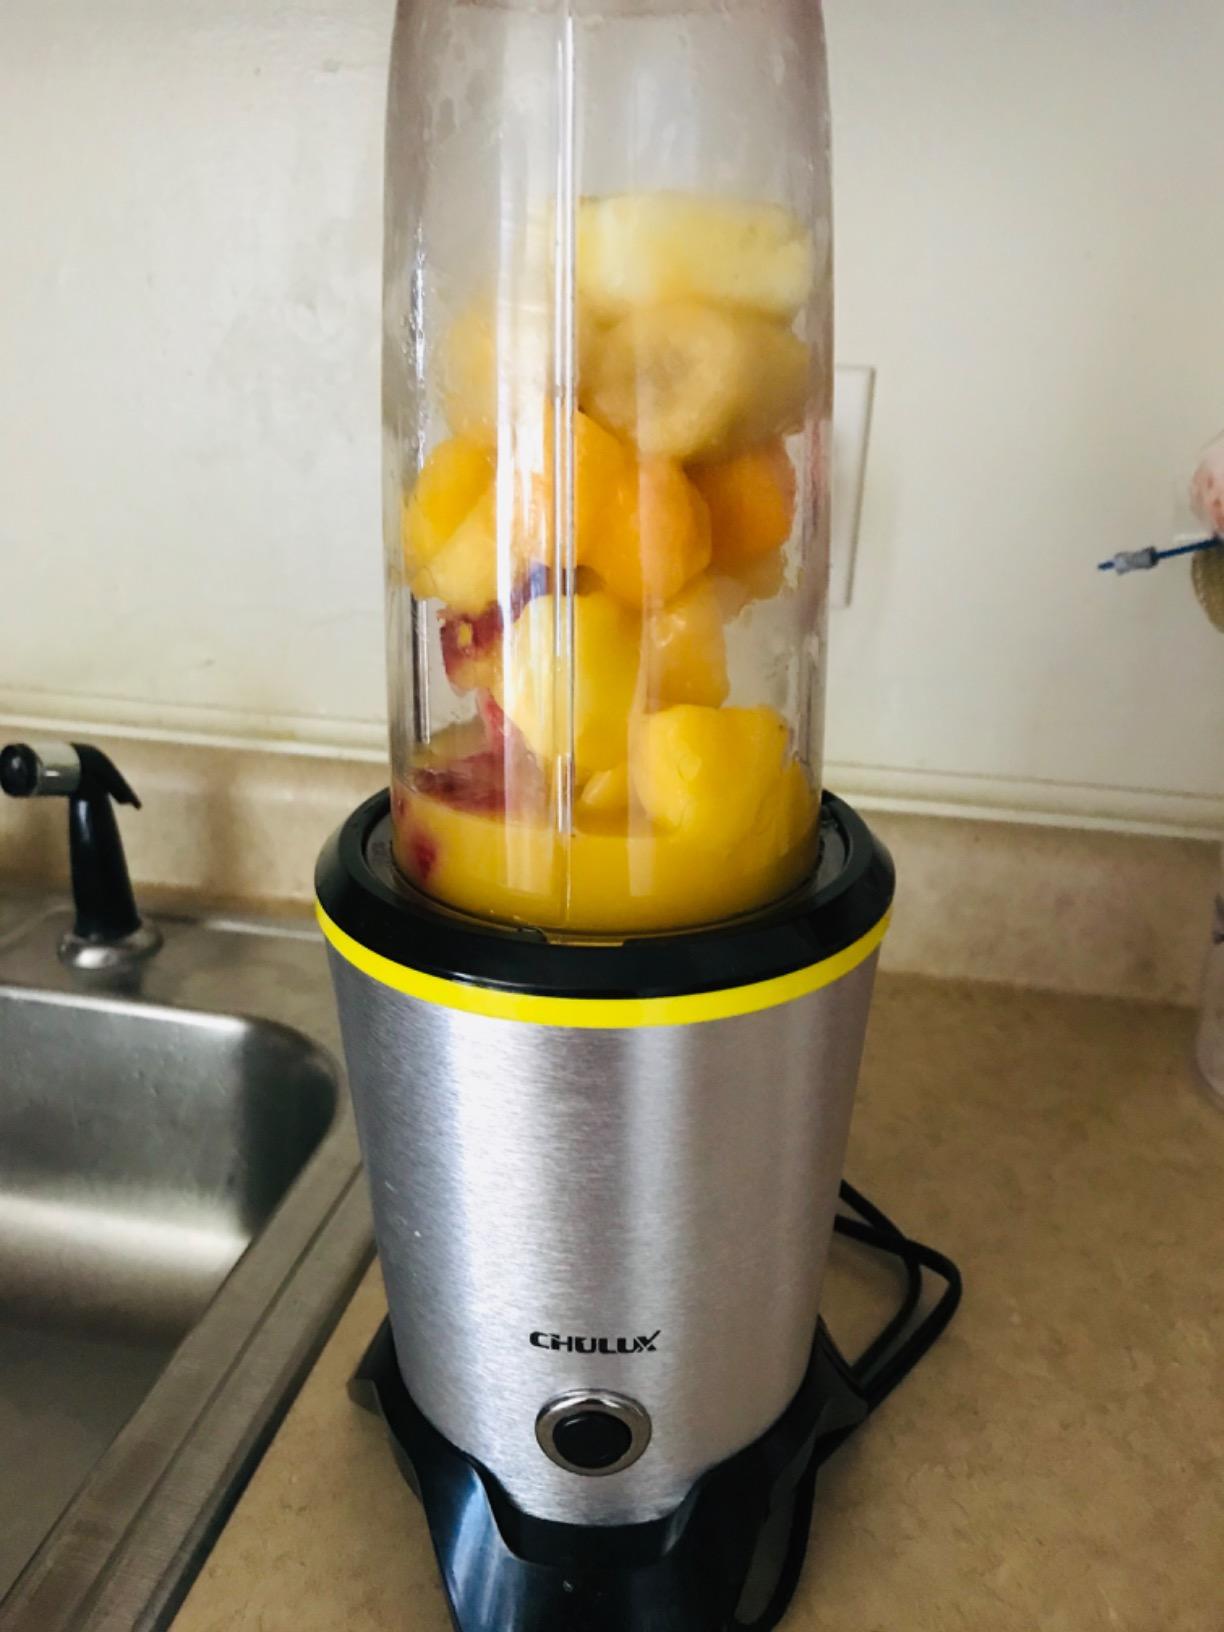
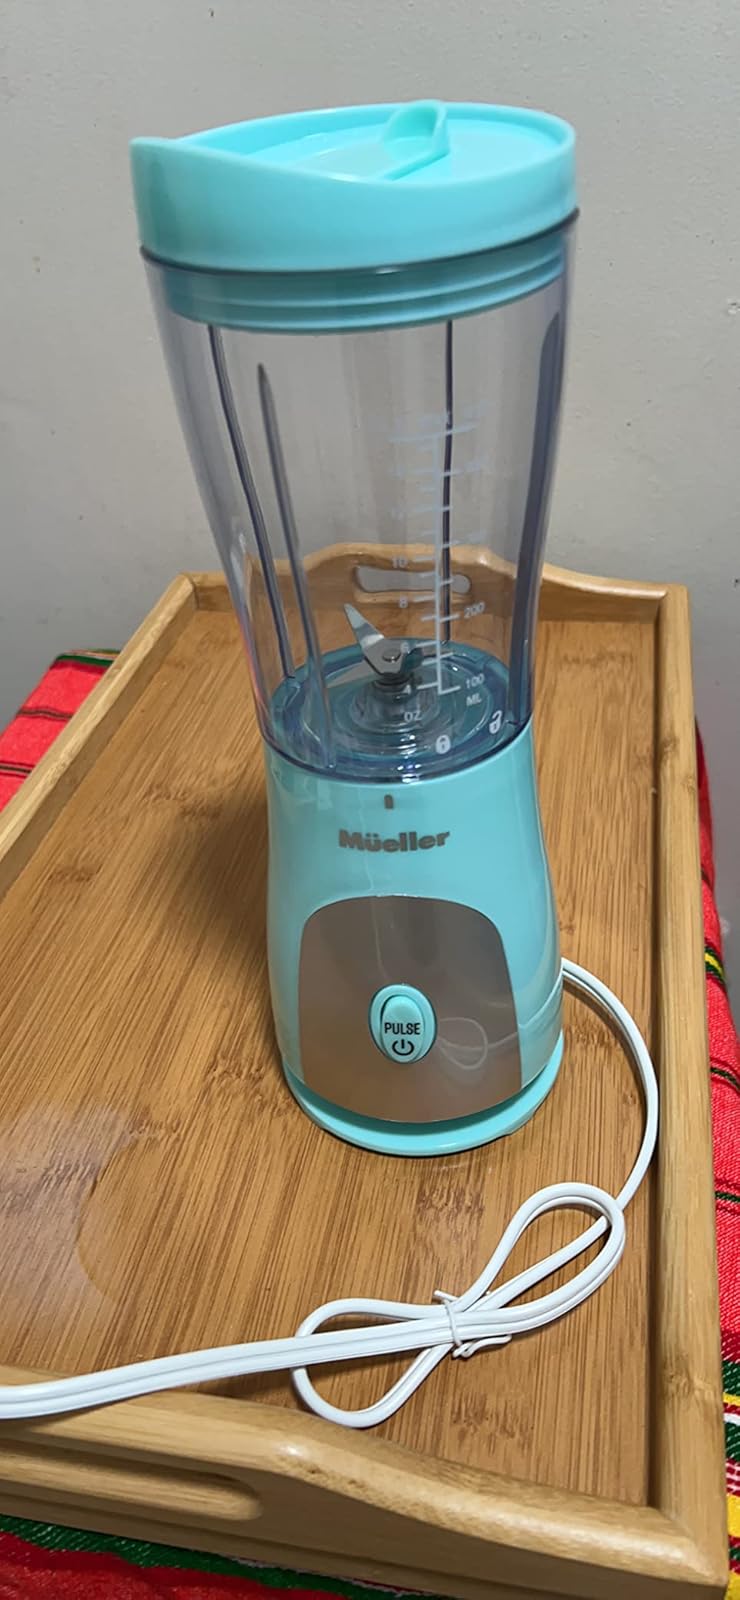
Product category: items_blender
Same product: no